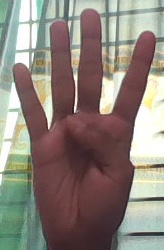
ASL sign: 4